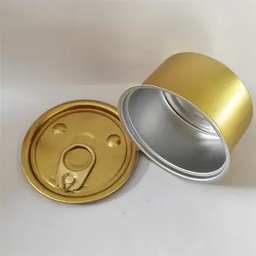
Label: metal